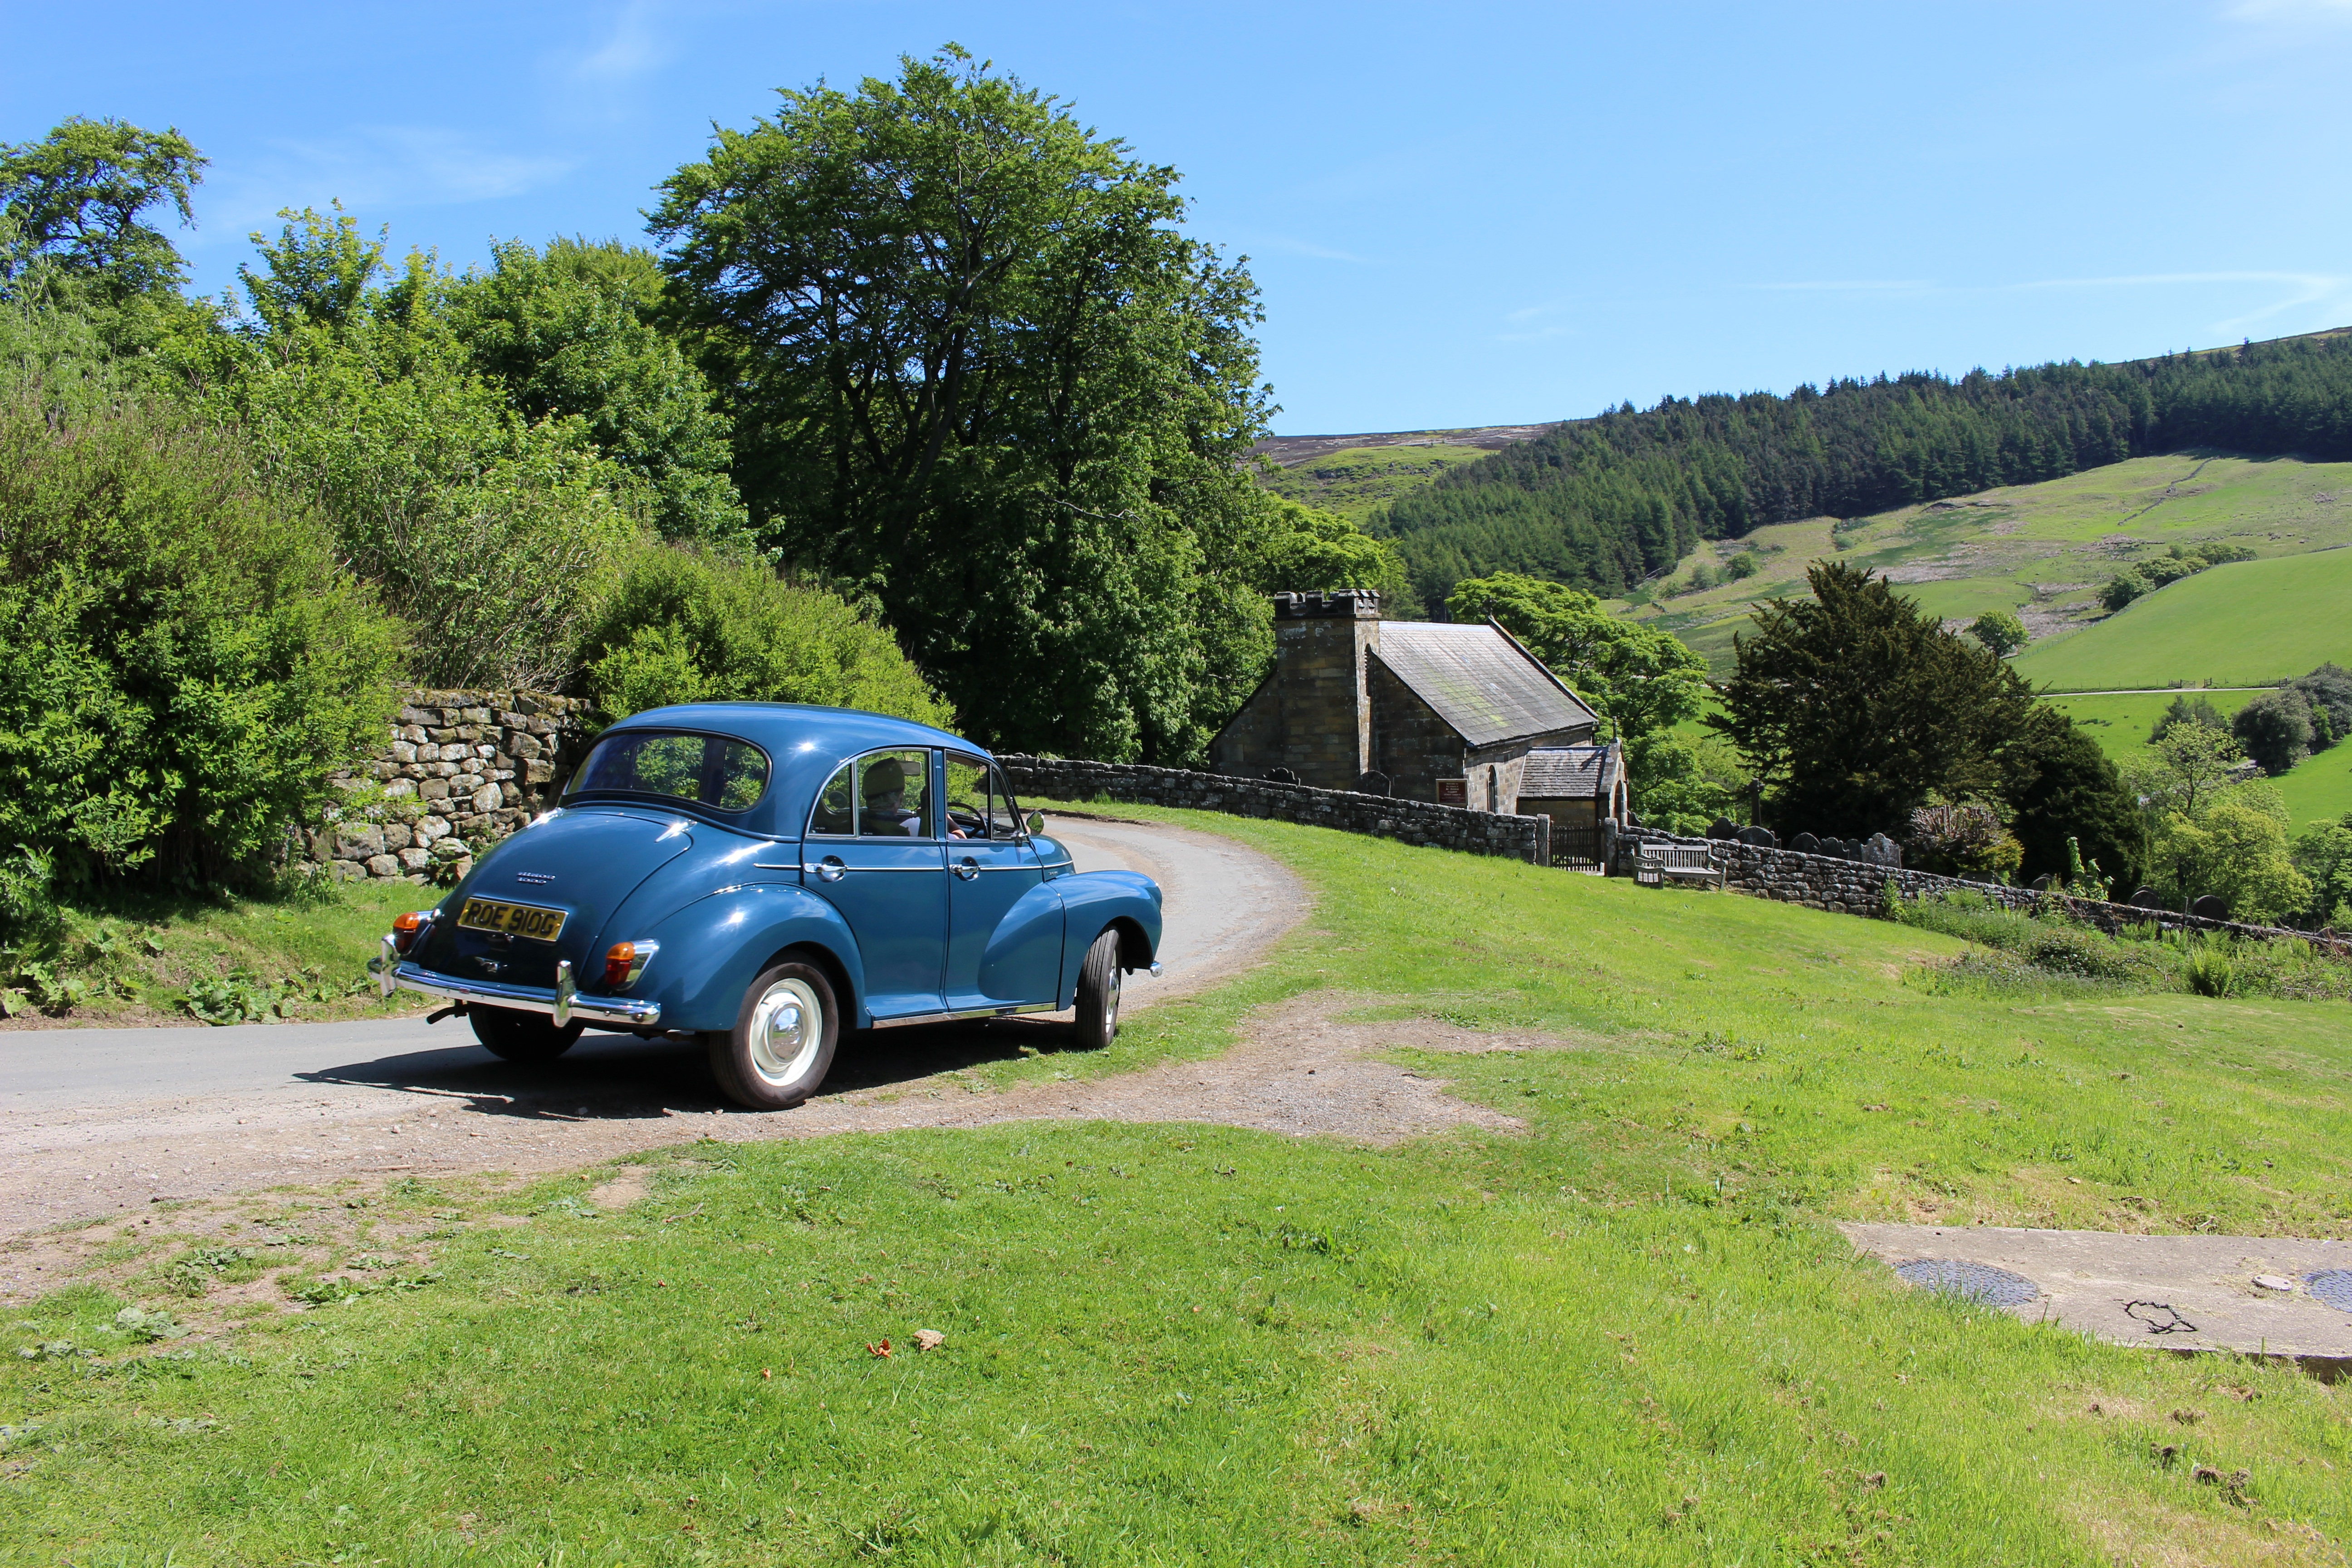
car, driving, travel, vehicle, drive, england, morris, ecosystem, minor, yorkshire moors, morris minor, off road vehicle, automobile make, off roading, subcompact car